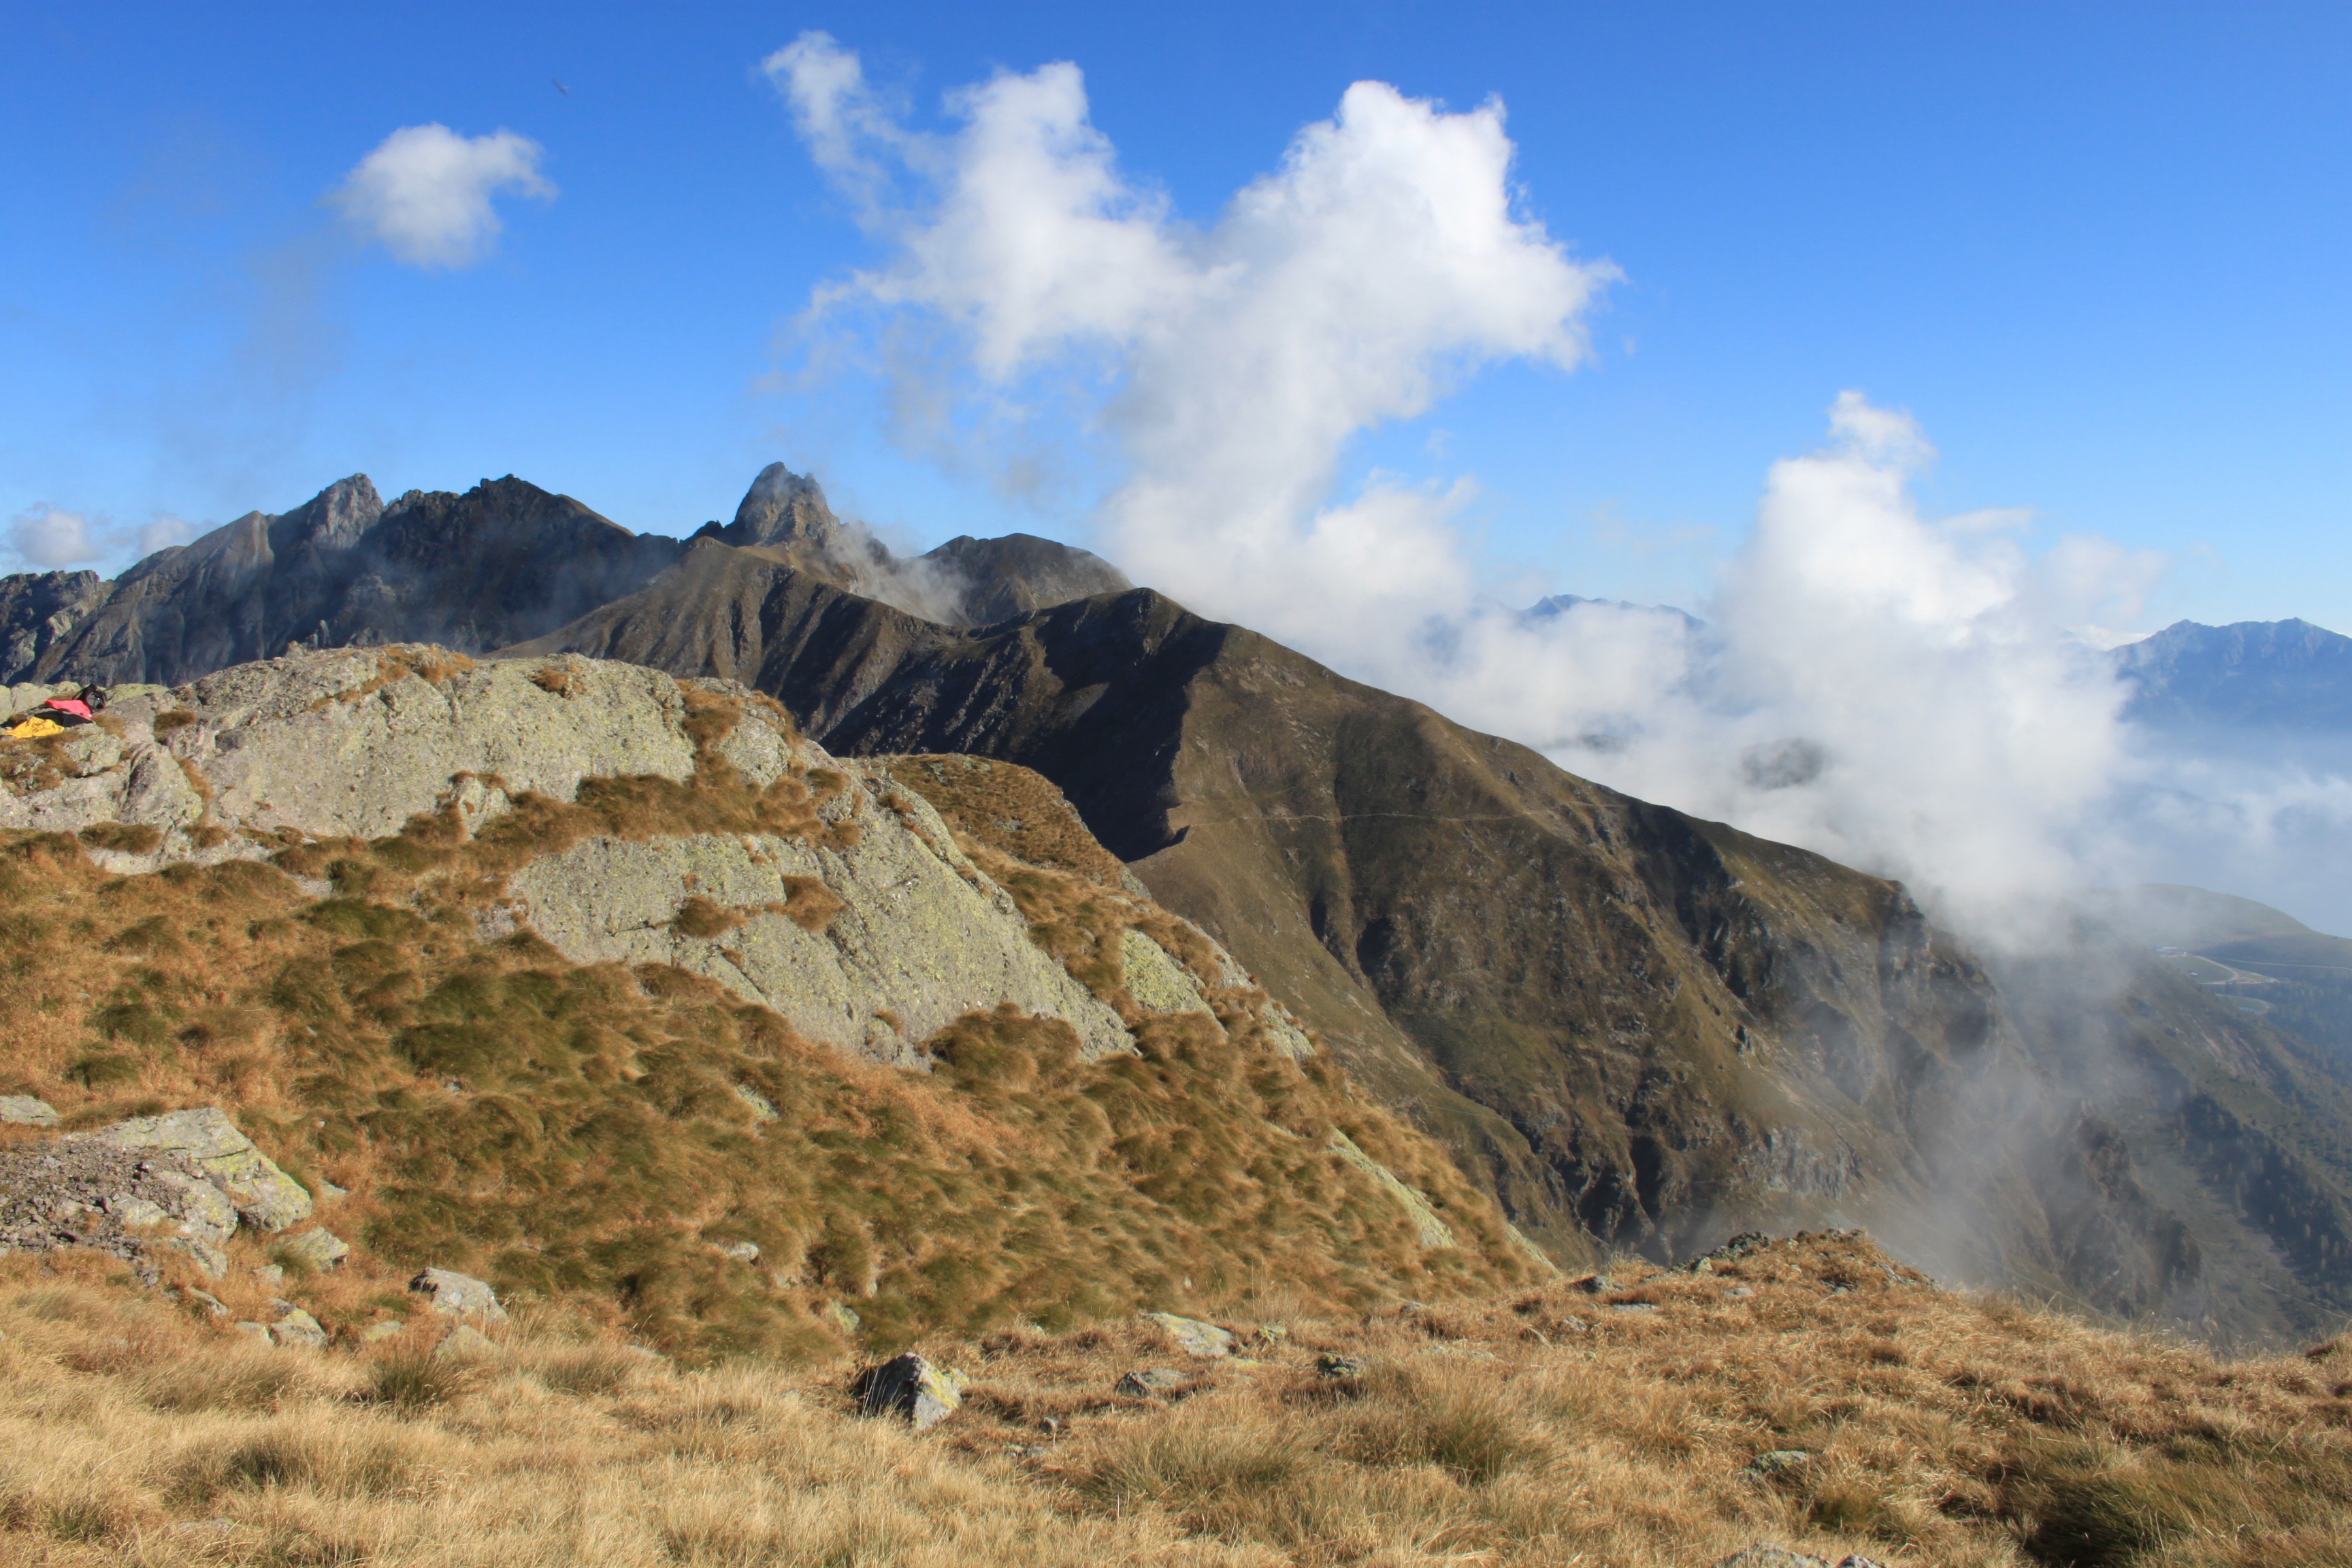
landscape, nature, wilderness, mountain, hiking, hill, adventure, valley, mountain range, italy, terrain, ridge, summit, clouds, geology, mountains, alps, badlands, plateau, fell, landform, mountain pass, geographical feature, mountainous landforms, prealpi